Archibald Clark (politician)

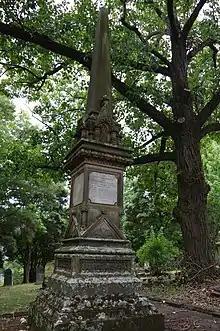
Archibald Clark's grave in Symonds Street Cemetery, Auckland

Clark established a drapery store in Shortland Street in 1850 and initially imported, but later manufactured clothing. In 1856 or 1857, his son James became a partner in the business, which became known as Archibald Clark and Sons. The company became quite large, at one time having 500 employees. Their building on the corner of Wellesley Street West and Elliott Street in the Auckland CBD, built in 1910, is registered with Heritage New Zealand as a Category II heritage structure. The company ceased trading in 1928.